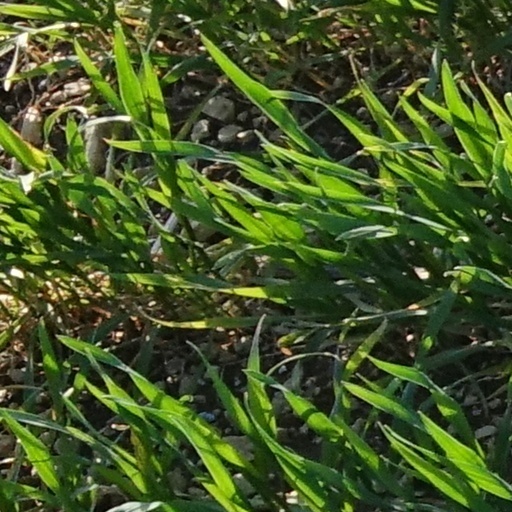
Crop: wheat